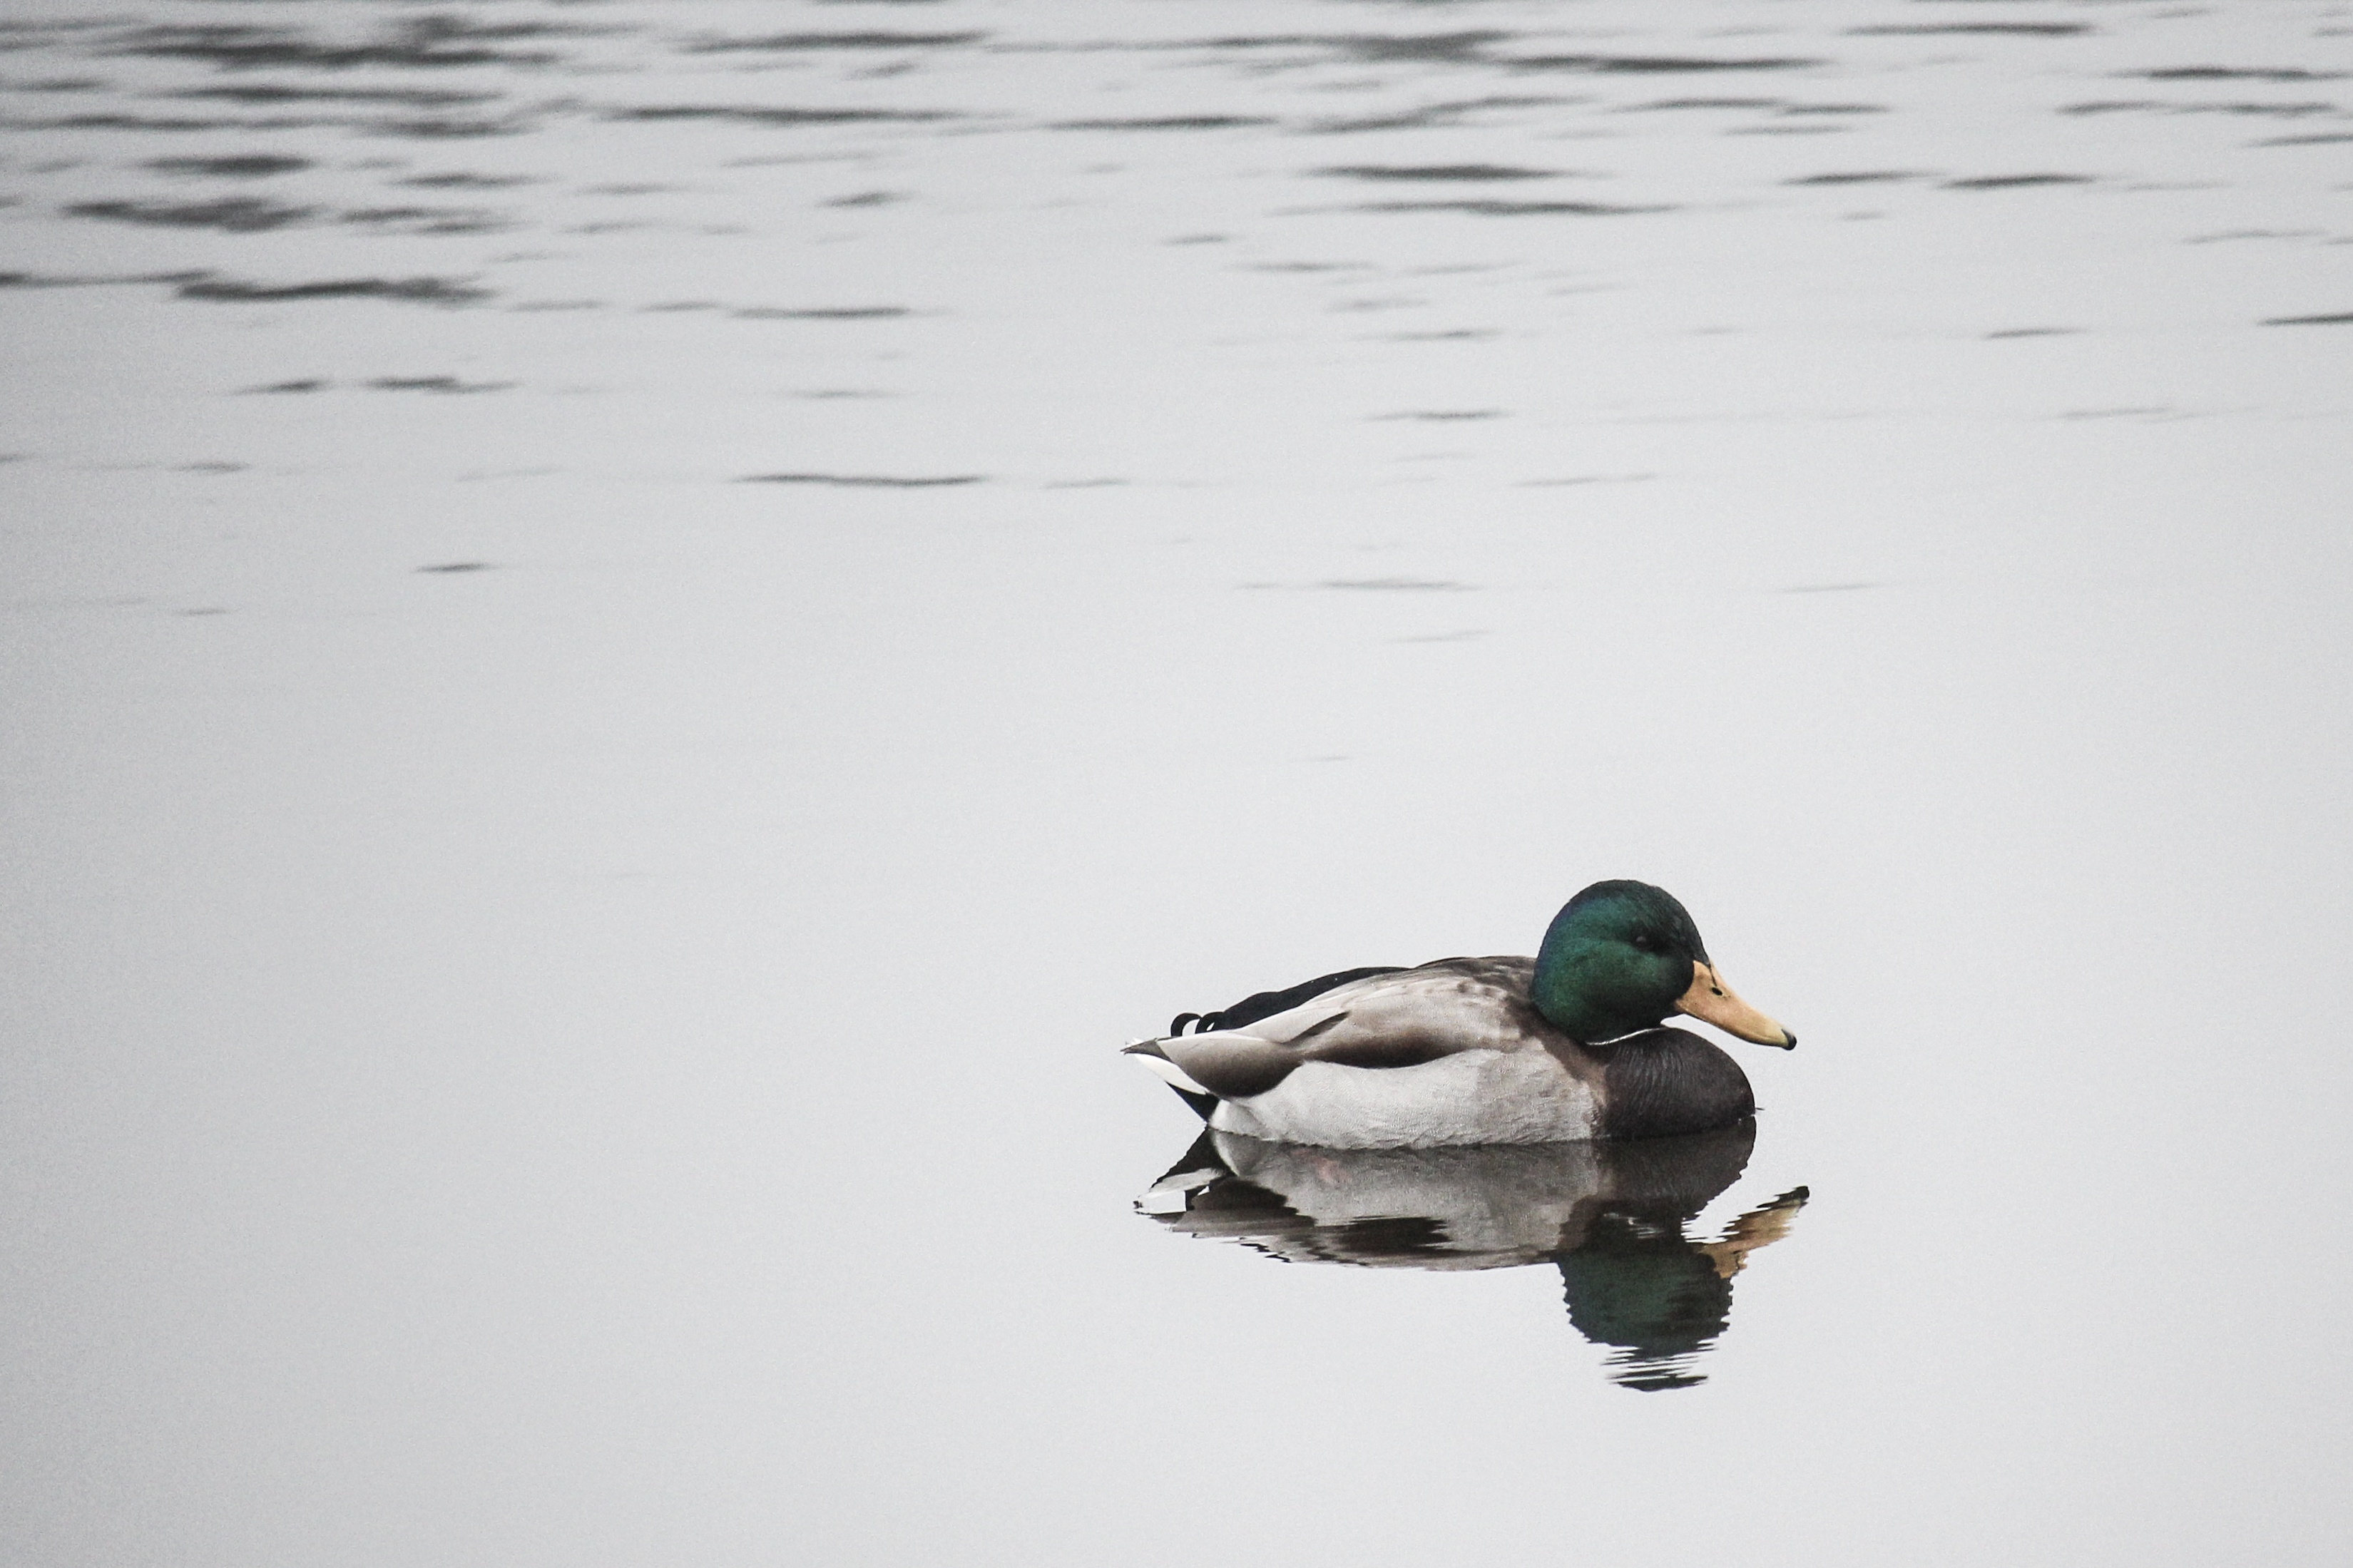
water, bird, wing, beak, fauna, duck, animals, sweden, vertebrate, waterfowl, and, water bird, mallard, ducks geese and swans